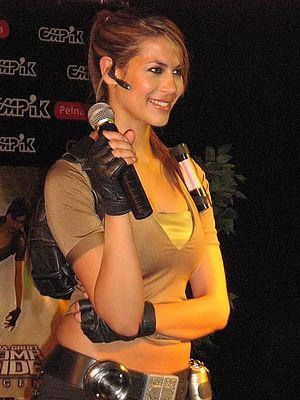
Karima Adebibe en tant que Lara Croft à Varsovie en Pologne, le 3 juin 2006.
Tomb Raider: Legend est un jeu vidéo développé par Crystal Dynamics et édité par Eidos Interactive. Mélange d’action-aventure et de plates-formes, le jeu est sorti sur PlayStation 2, Windows, Xbox et Xbox 360 en avril 2006. Il a par la suite été porté sur GameCube, Game Boy Advance, Nintendo DS et PlayStation Portable avec l’assistance de Buzz Monkey Software et HumanSoft.
Karima Adebibe née le 14 février 1985 à Londres, est un mannequin et actrice britannique.